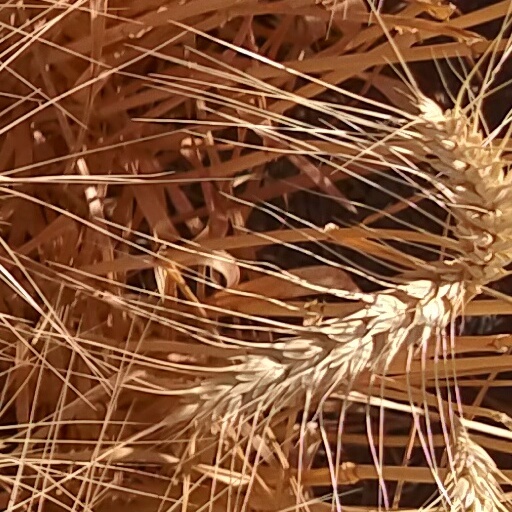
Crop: wheat